Mrima

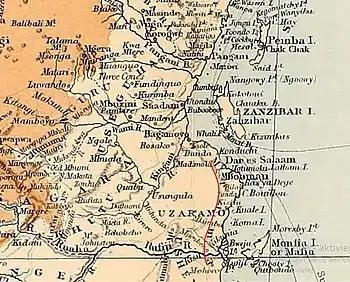
The name "Mrima" (red underlined) on an American map of 1890 showing East Africa (between Dar es Salaam and Rufiji River; it designates only the southern part of the area

Mrima or Mrima Coast is the traditional name for the part of the East African coast facing Zanzibar. The inhabitants were often called "Wamrima" or Mrima people even though they could belong to different tribes and language groups.